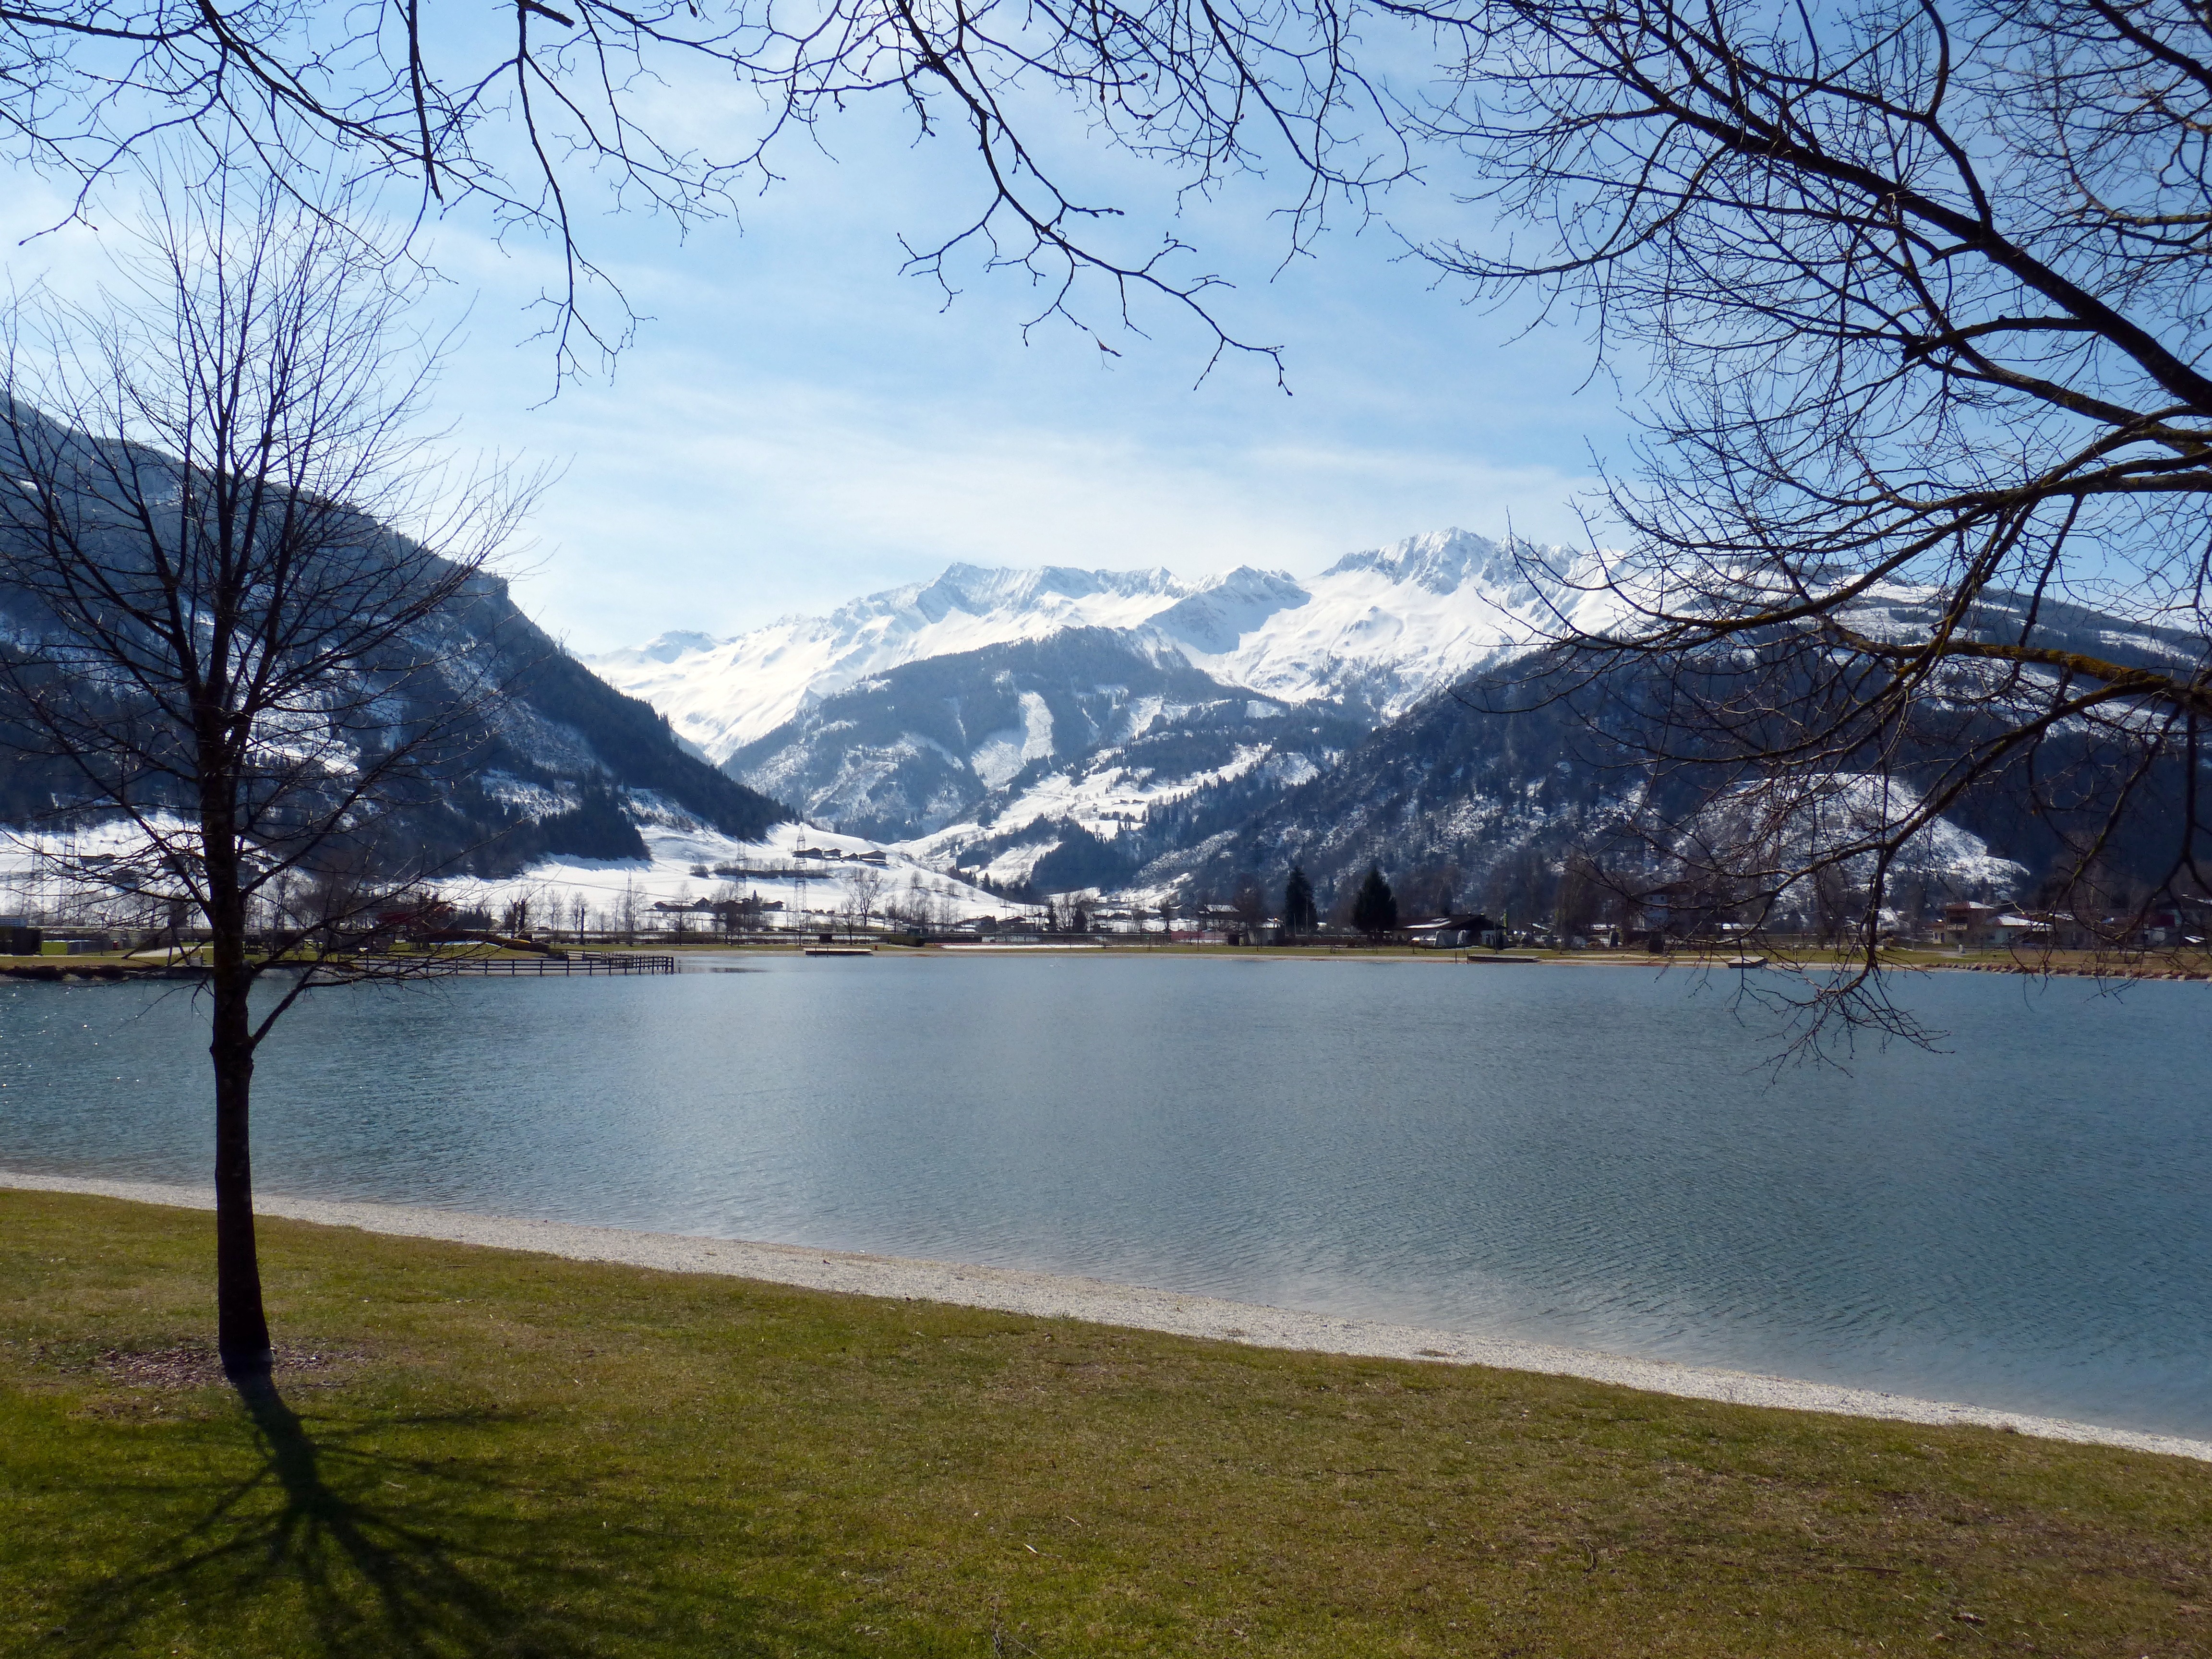
landscape, tree, water, nature, wilderness, mountain, snow, winter, morning, lake, river, mountain range, reflection, weather, reservoir, season, body of water, loch, waters, hohetauern, badesee, atmospheric phenomenon, mountainous landforms, uttendorf